Karl Wilhelm Naundorff

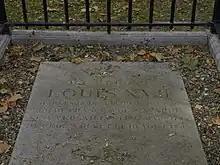
Naundorff's grave in Delft. The inscription says "Here rests Louis XVII".

Naundorff died on 10 August 1845 in Delft, the Netherlands, possibly of poisoning. He had been living there with his family after being made Director of Pyrotechnics for the Dutch Military. He still had some supporters because the epitaph on his grave reads "Here lies Louis XVII, King of France" and in his death certificate he is named as "Charles-Louis de Bourbon, Duke of Normandy (Louis XVII), who was known under the name of Charles-Guillaume Naundorff, [...] son of His Majesty the late Louis XVI, King of France and of Her Imperial and Royal Highness Marie Antoinette, Archduchess of Austria, Queen of France, who both died in Paris".